Let's-Read-and-Find-Out Science

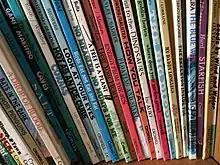
Let's-Read-and-Find-Out Science

The Let's-Read-and-Find-Out Science Books series, originally published by Crowell, now HarperCollins, is an American children's book series designed to educate preschoolers and young elementary school students about basic science concepts.